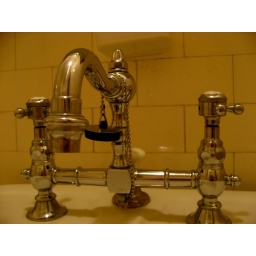
this faucet in our bathroom was fascinating to me.